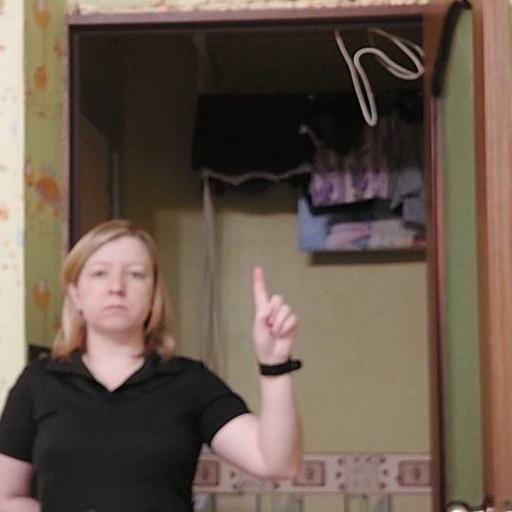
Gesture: one